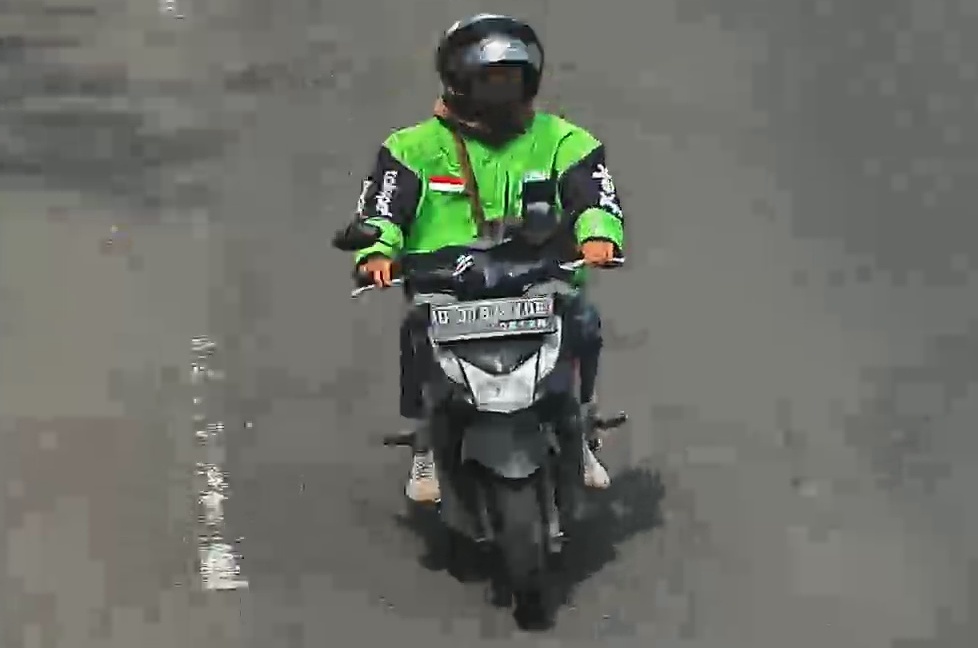
person-with-helmet: 1
person-without-helmet: 0